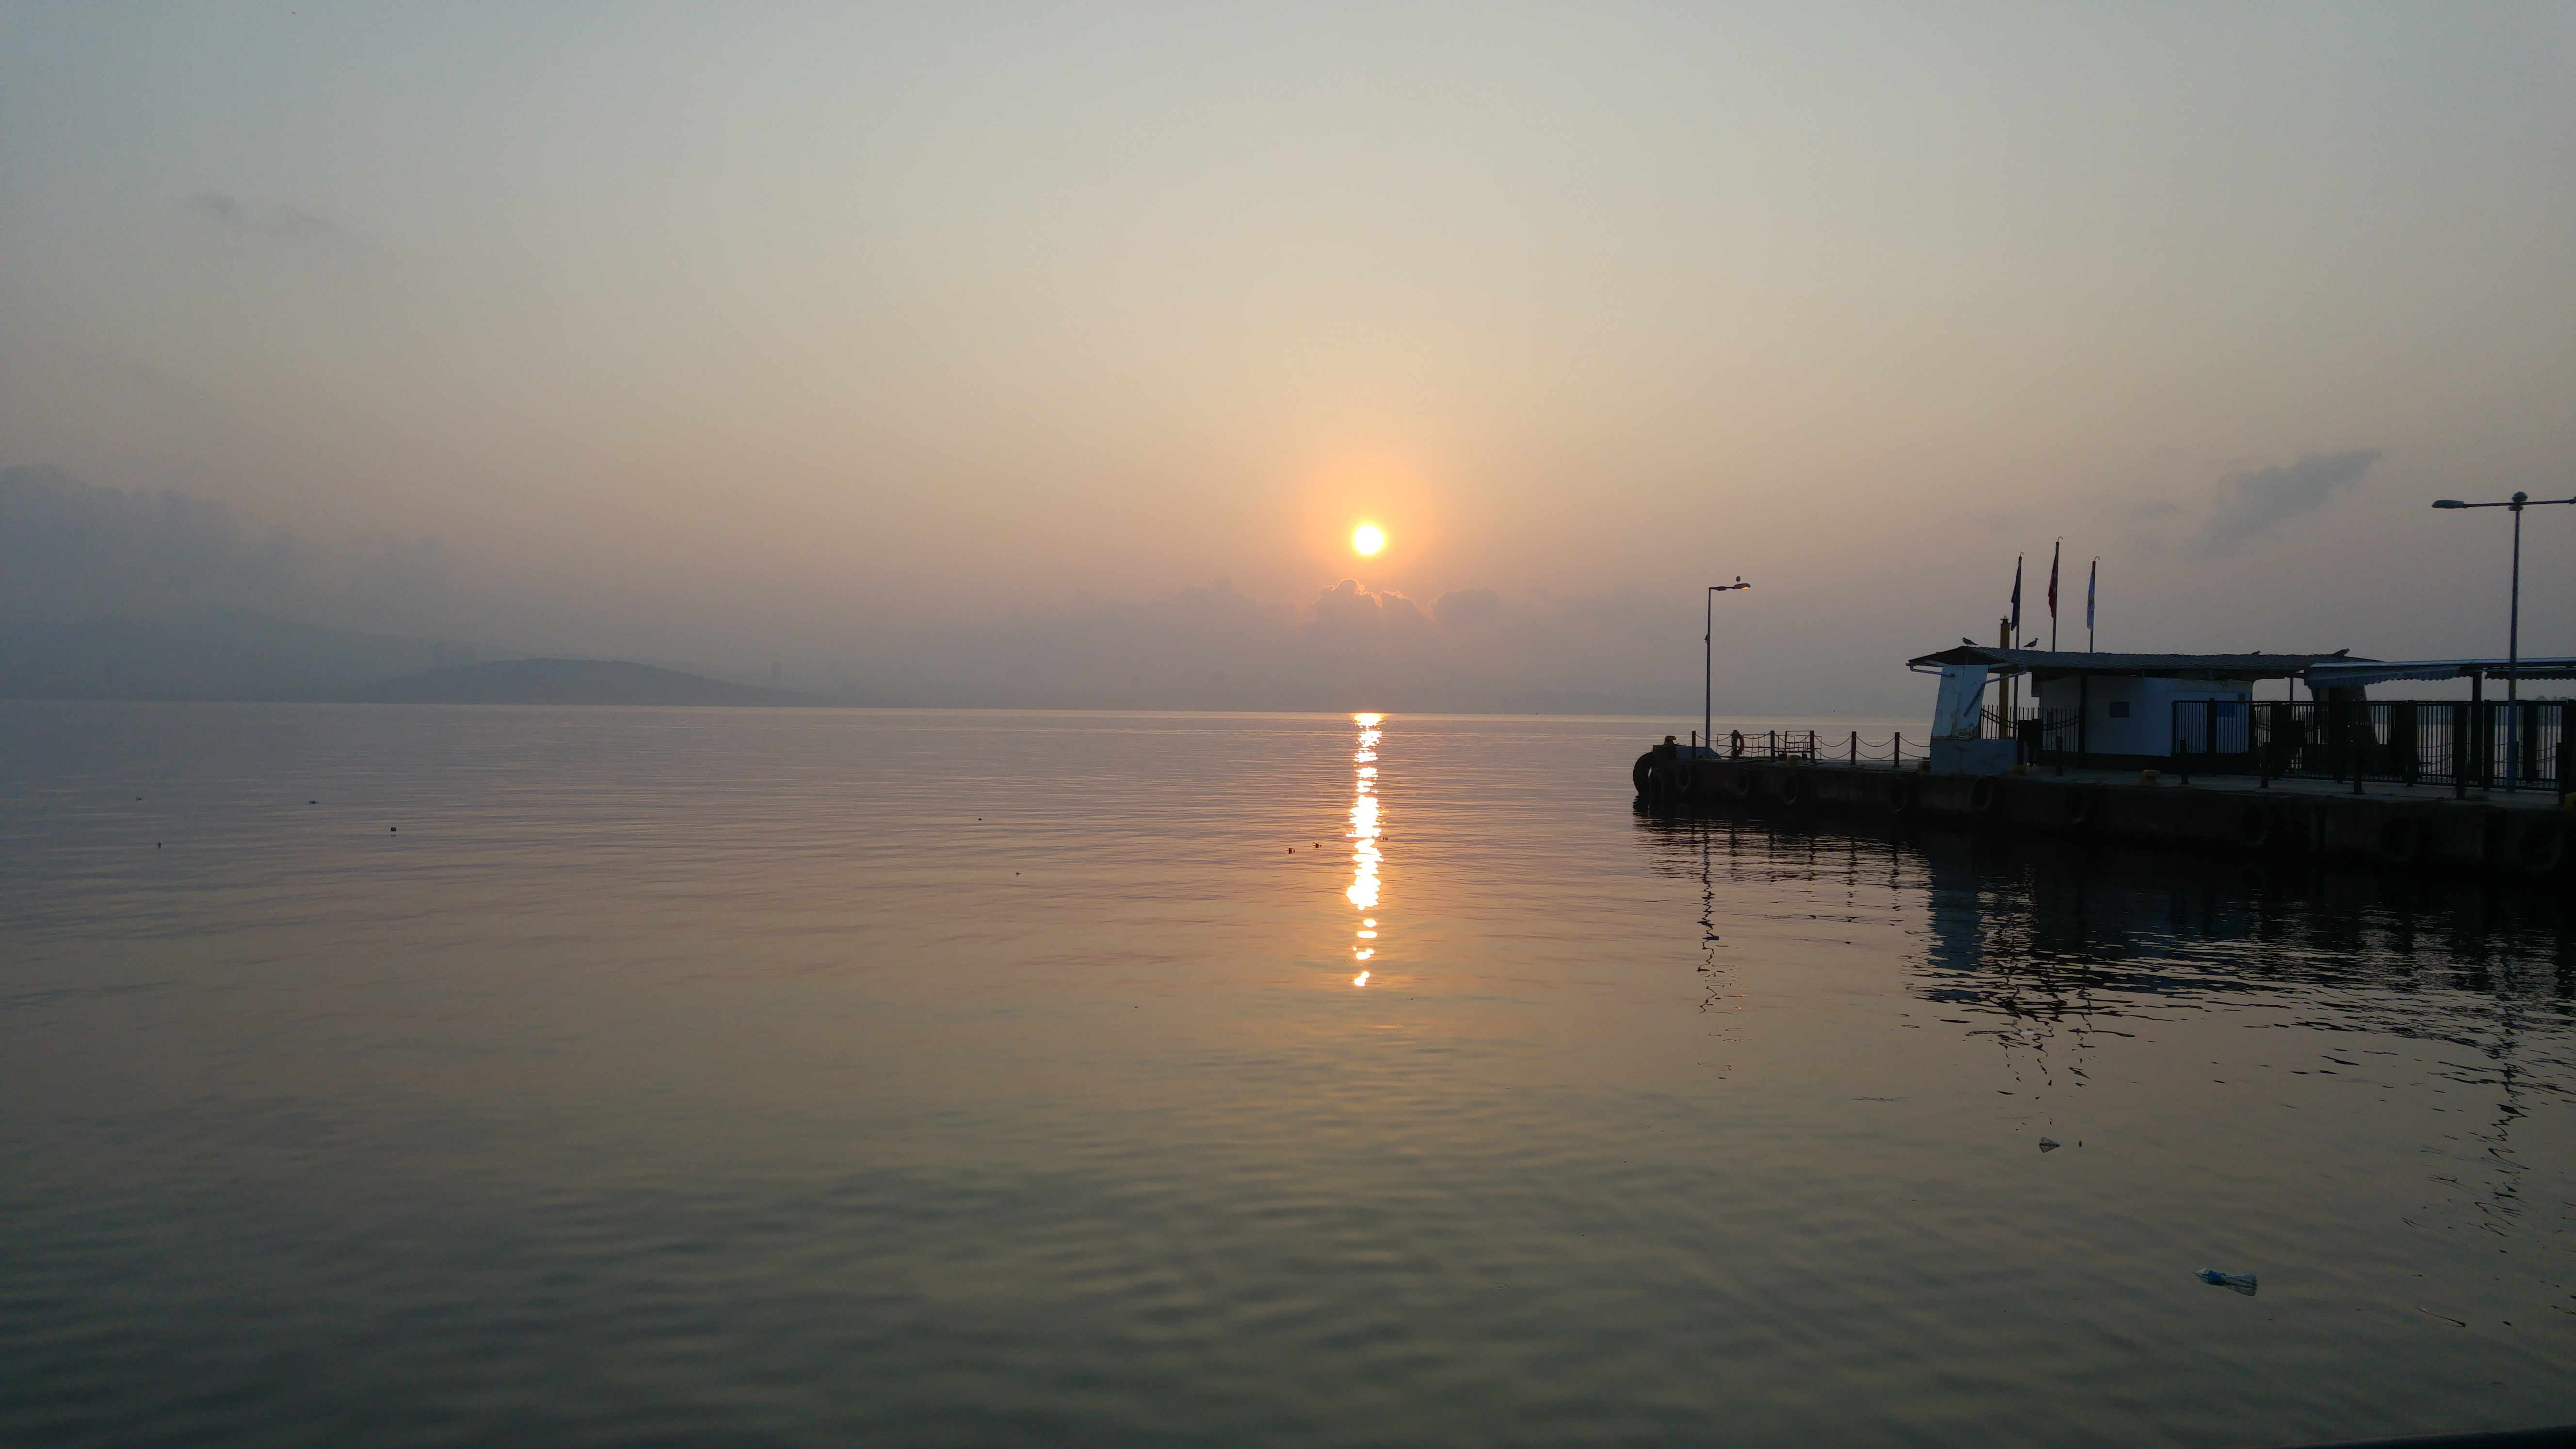
sea, nature, ocean, horizon, sun, sunrise, sunset, sunlight, morning, wave, dawn, dusk, evening, reflection, vehicle, bay, background, channel, islands, atmospheric phenomenon